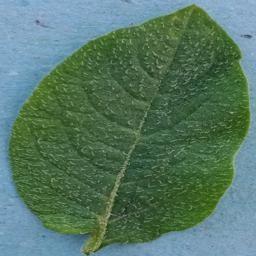
Label: Potato___Healthy